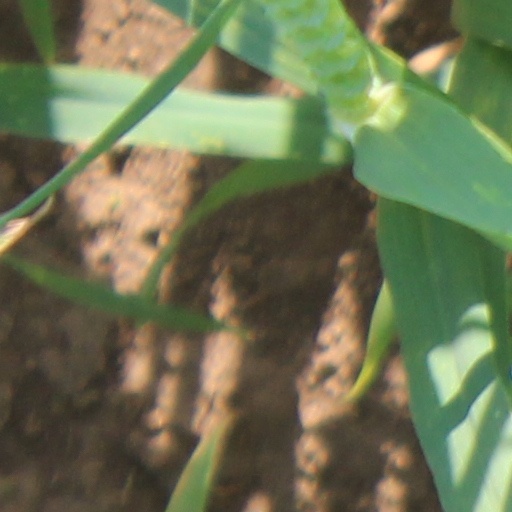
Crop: wheat